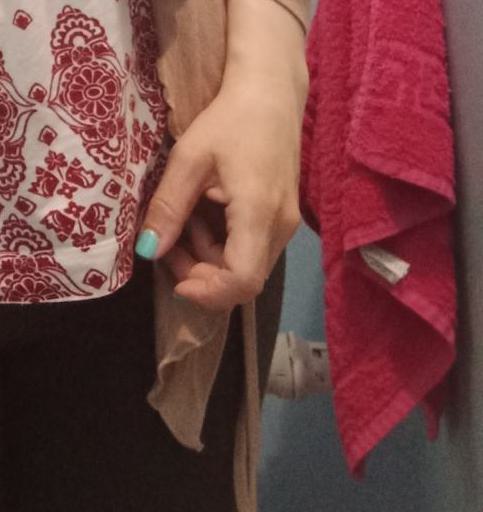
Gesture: no_gesture